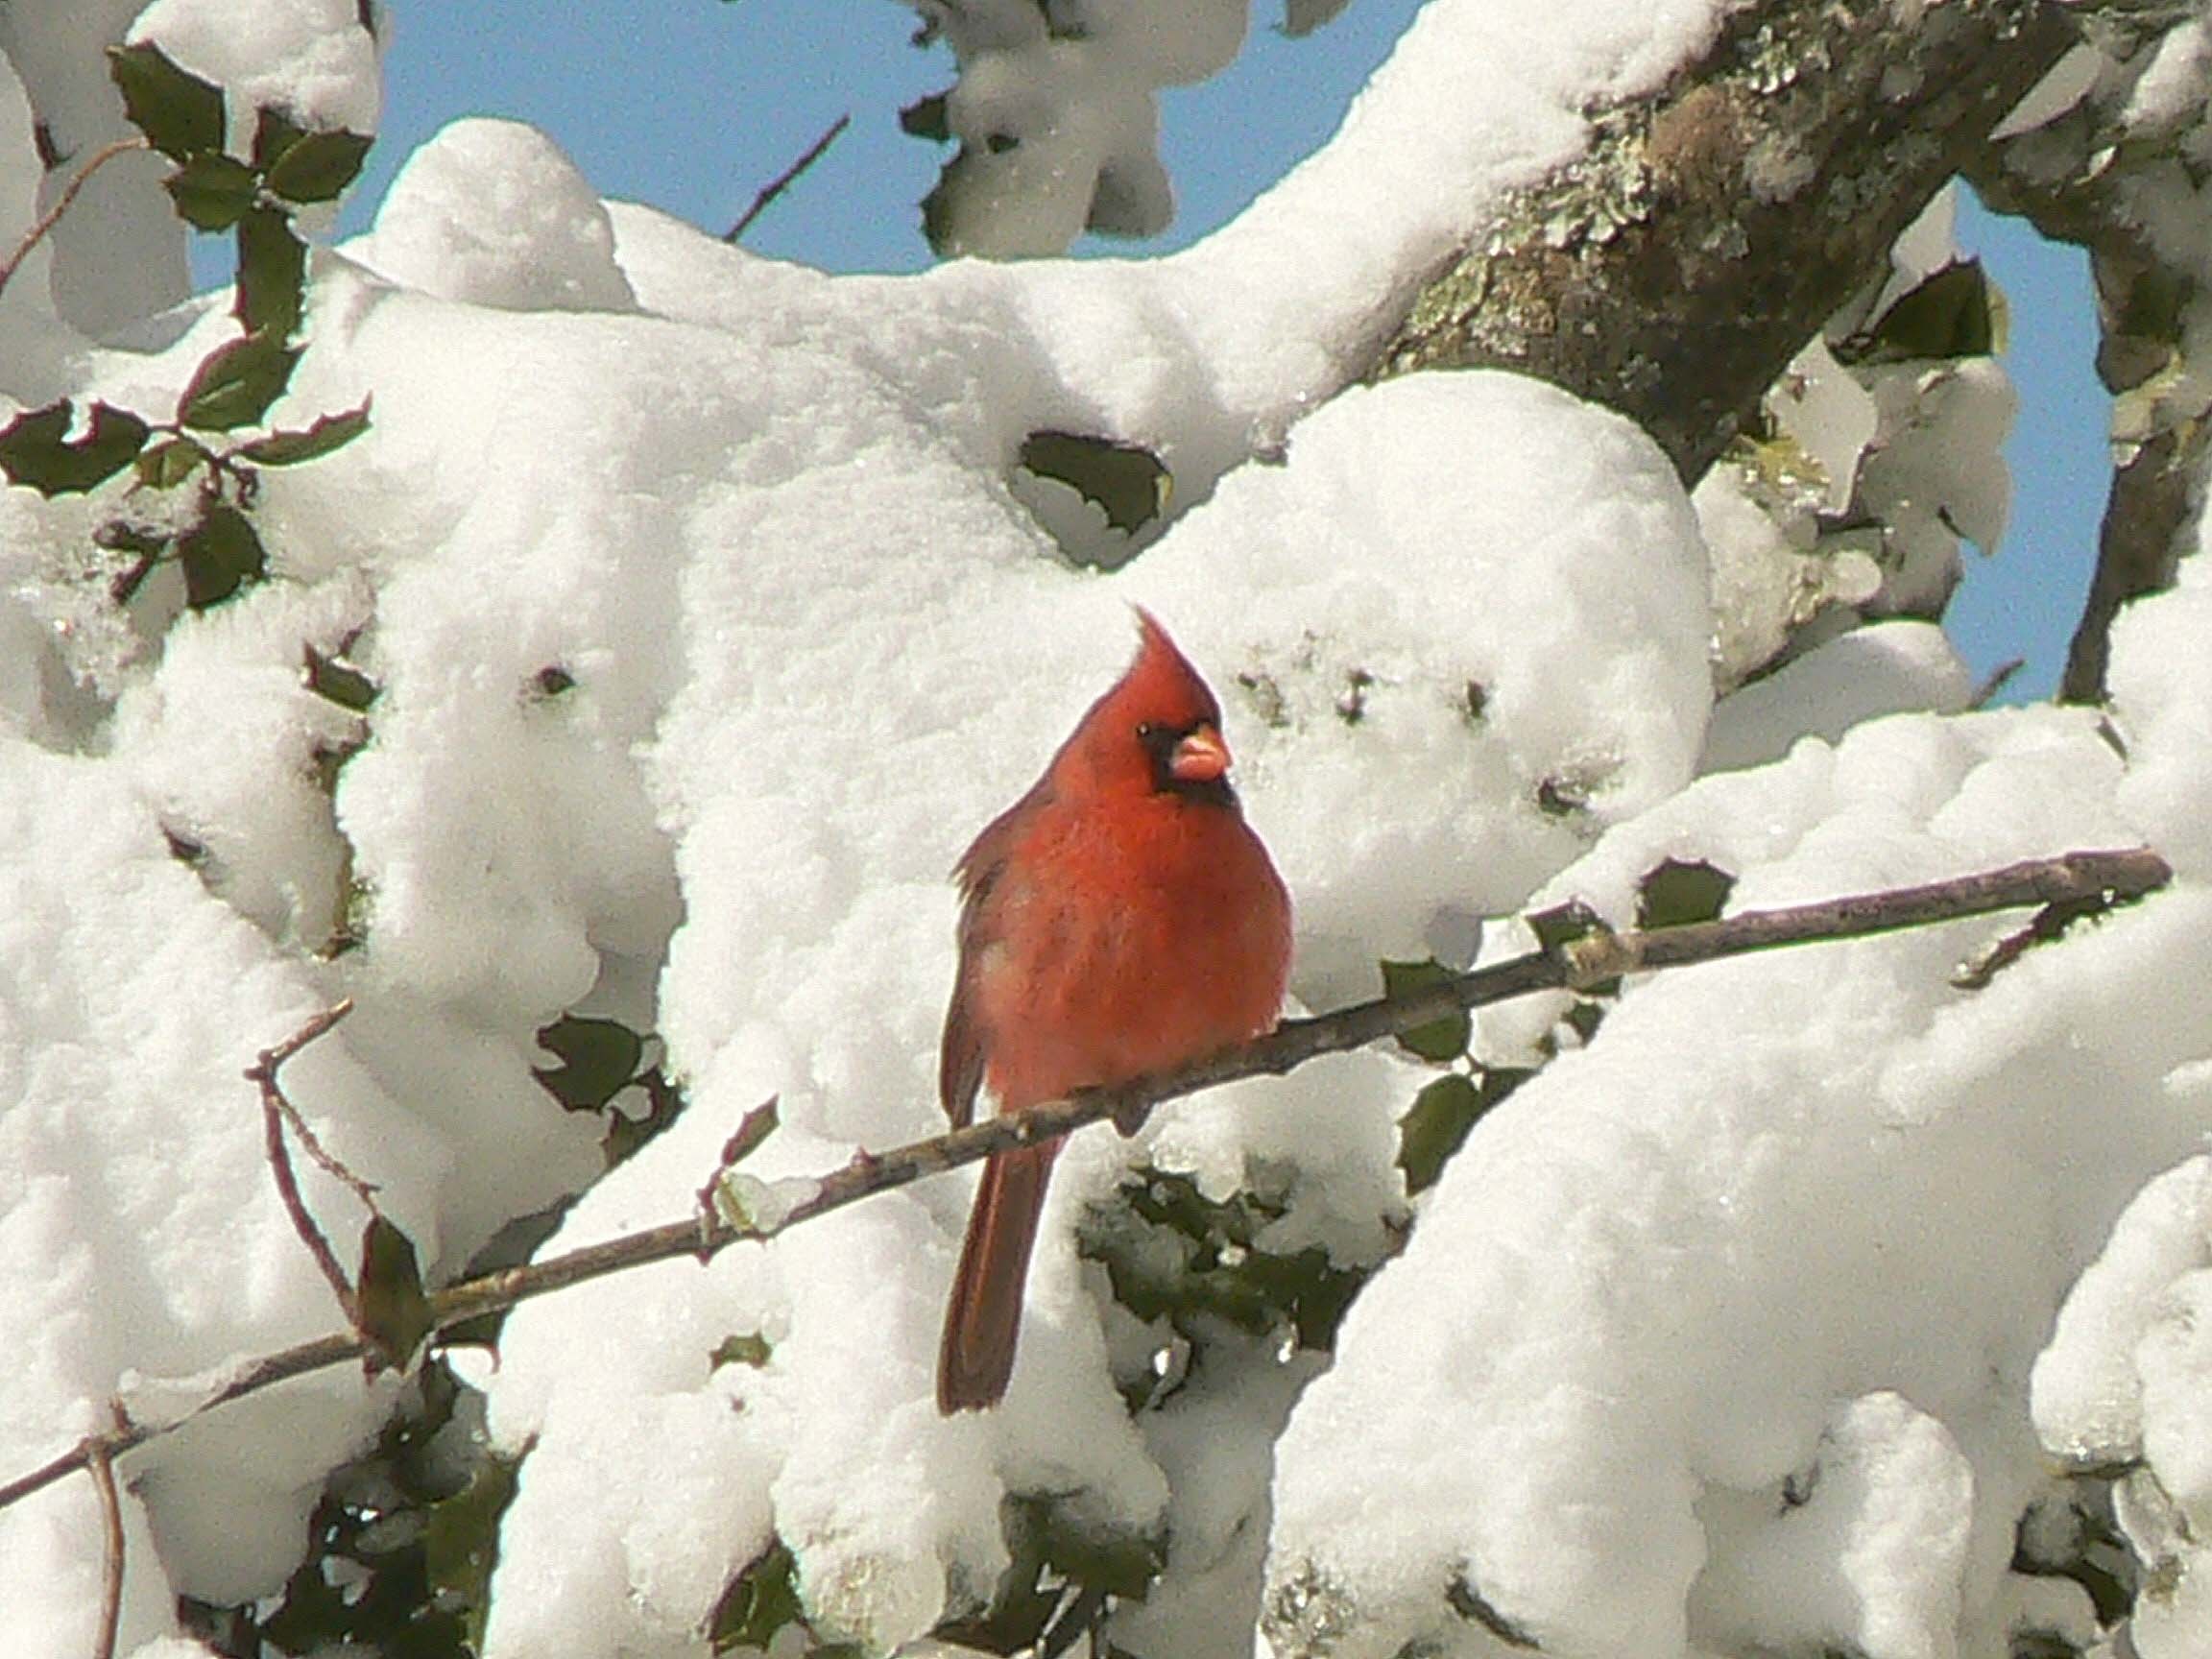
nature, branch, snow, winter, bird, flower, wildlife, spring, red, weather, season, songbird, snowman, redbird, cardinal, perched, freezing, old world flycatcher, perching bird, northern cardinal